Robert Reid (author)

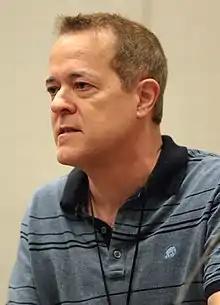
Reid at Phoenix Comicon in 2017

After Silicon Graphics, Reid became a venture capitalist. He continued to write as well, for places such as Wired, including a 1997 cover story about online video.